Magical objects in Harry Potter

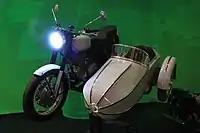
Sirius Black's motorbike

The book describes Arthur Weasley as the owner of a 1960 Ford Anglia 105E, which he subsequently enchanted; consequently, the vehicle can fly, become invisible, and carry the entire Weasley family in spite of its formerly non-enchanted interior dimensions (also the Undetectable Extension Charm), among other abilities. The enchantment placed on the car also made it semi-sentient.